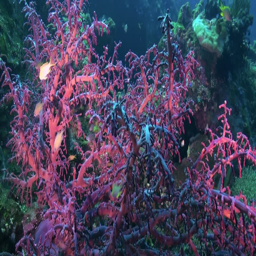
the red soft coral on the ocean floor and fishes .